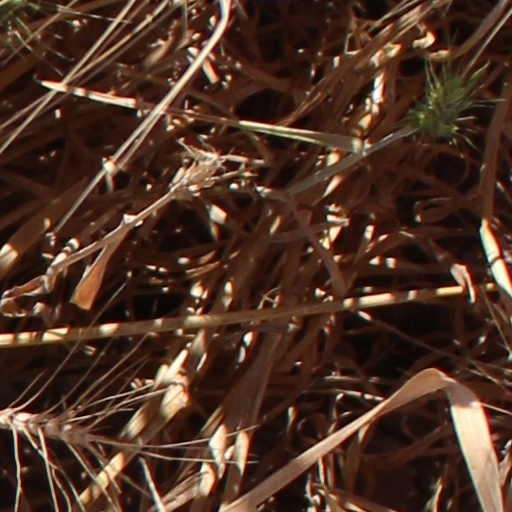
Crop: wheat